Big History (TV series)

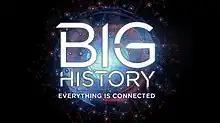

Big History is an American television documentary series narrated by Bryan Cranston, which originally aired on H2 in 2013. It won the 35th Annual News & Documentary Emmy Award for Outstanding Graphic Design and Art Direction.